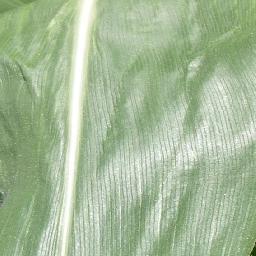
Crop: corn
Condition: (maize)_healthy